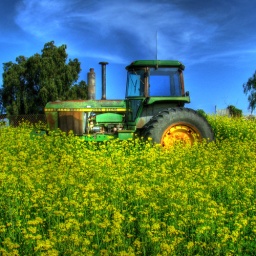
project365 - 062/366. I found this tractor by my house in a big field of wild black mustard flowers.